Low Point Lighthouse

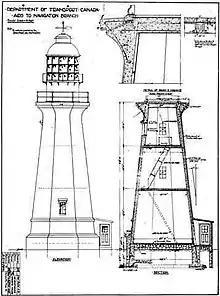
Low Point Lighthouse Plan

By 1878, it was again necessary to increase the size of the lantern; to accommodate it, the tower had to be strengthened structurally. A temporary light was fitted below the lantern deck while new frames and knees were fitted under the gallery deck. The new iron lantern was 12 sided, in diameter, and able to hold the new lighting apparatus of 13 burners, each with its own reflector. A light was first shown from the new lantern on July 13, 1878, and with all the buildings repaired and painted, the station was in first-rate order.